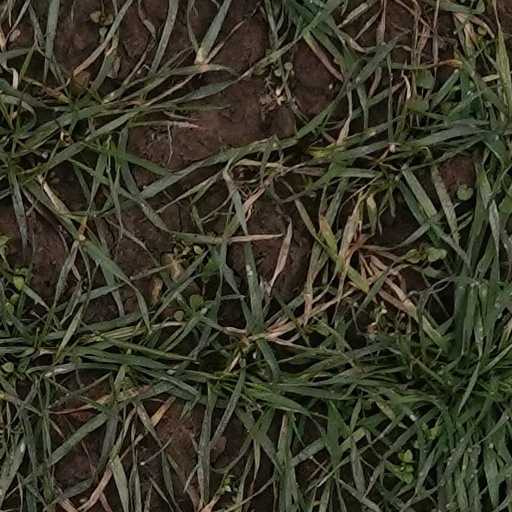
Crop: wheat